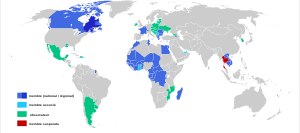
Frankofon
Medlemslande af den frankofone organisation La Francophonie.
Frankofon er en som har fransk som modersmål eller bruger sproget som officielt sprog. Det at være frankofon bruges ikke udelukkende om personer, mens også om lande og organisationer. At være frankofon må ikke forveksles med det at være frankofil, der betyder at holde af alt hvad der er fransk og hvis modsætning er at være frankofob, som altså betyder en, der er bange for / hader alt hvad der er fransk.